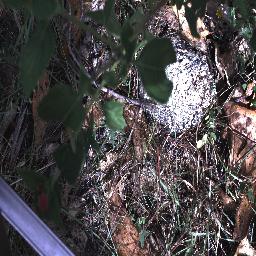
Label: lantana